Seventy-seventh session of the United Nations General Assembly

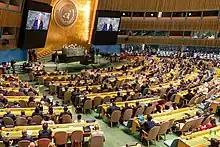
US President Joe Biden addresses the General Assembly

Each member of the General Assembly will have a representative speaking about issues concerning their country and the hopes for the coming year as to what the UNGA will do. This is an opportunity for the member states to opine on international issues of their concern.